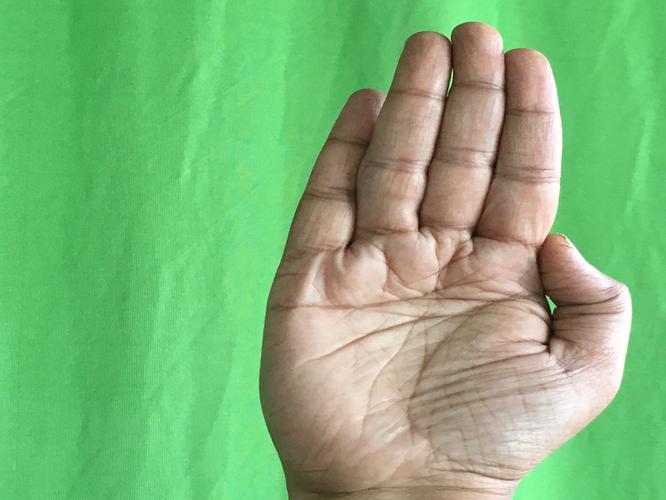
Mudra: Pathaka
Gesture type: single_hand